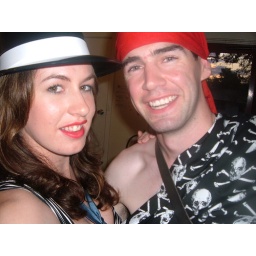
Traded in me ship for a wench and a parrot only the parrot flew off.